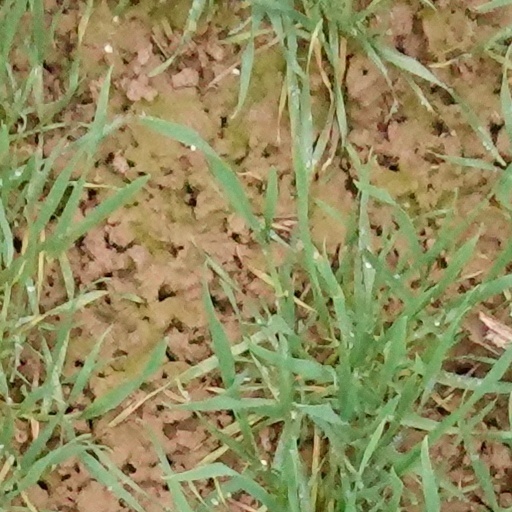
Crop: wheat